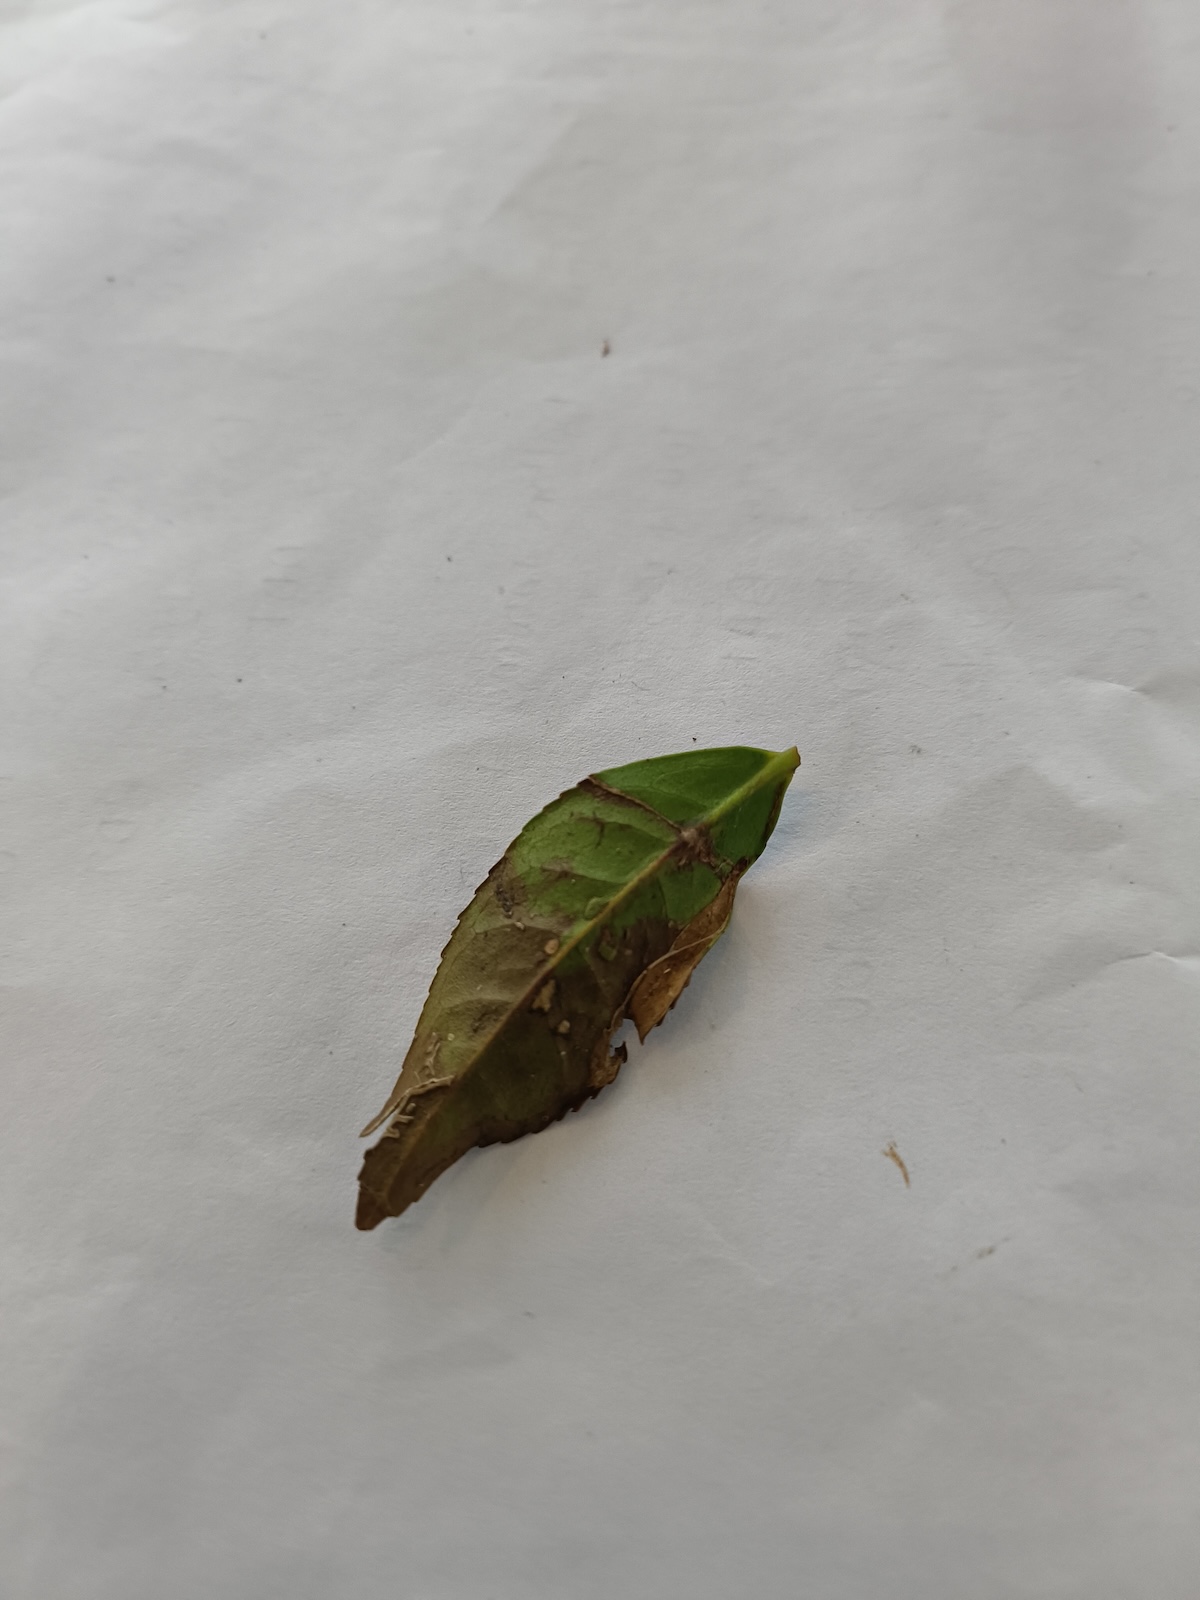
Label: Red spider